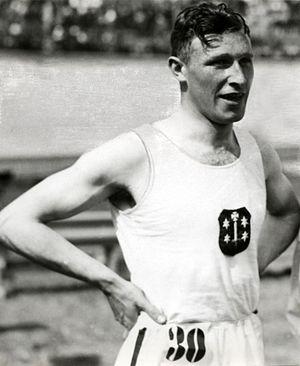
Christiaan Berger est un ancien athlète néerlandais spécialiste du sprint.